Everybody Loves Raymond season 4

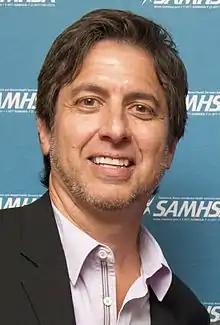
Ray Romano was responsible for the show's only two Golden Globe Award nominations it ever received, one of them for acting in the fourth season.

For acting in the season, Romano was nominated for a Golden Globe Award for Best Actor in a Television Series Musical or Comedy; it was the first of only two nominations the series received throughout its nine-year run, as Romano would be nominated for the same award a year later. In what was Viewers for Quality Television's last Q award ceremony, the season was nominated for five awards, such as Best Supporting Actor in a Quality Comedy Series for Garrett, and won four: Best Quality Comedy Series, Best Actress in a Quality Comedy Series for Heaton, Best Actor in a Quality Comedy Series for Romano, and Best Supporting Actress in a Quality Comedy Series for Roberts.